.22 Savage Hi-Power

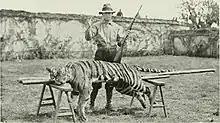
400 pound Tiger taken by Reverend H. R. Caldwell using a Savage Model 99 chambered for .22 Savage Hi-Power

The .22 Savage Hi-Power's relatively high velocity for the time and "shocking" power led to an initial surge of popularity, and was attributed with almost magical killing powers even on large and dangerous soft-skinned game such as tigers. Missionary H. R. Caldwell used his .22 Savage Hi-Power on a 400 pound tiger in China with success, something the Savage rifle company exploited in its advertising for the cartridge in the early days. The famous elephant-hunter W. D. M. Bell used a .22 Savage Hi-Power to kill forest buffalo in West Africa in the 1920s, and reported in his magazine articles that the cartridge was popular at that time for red deer stalking in Scotland. While it was used in the UK on deer as large as Red Stags, it fell out of favour as a big game cartridge after being superseded by other cartridge developments such as the .250-3000. As time went on, other .22 centerfire cartridges outstripped it in performance such as the .220 Swift, and with the advent of the .223 Remington in the 1960s, the cartridge was considered obsolete. Today it is regarded as a vintage round, and aficionados use it for small game hunting in similar applications as the .223 Remington, though it is used for deer hunting where it is legal to do so. In Europe the cartridge is still chambered in drillings and similar combination guns, and the cartridge is still used by hunters for smaller European deer species such as Roe deer.